The Tent Dwellers

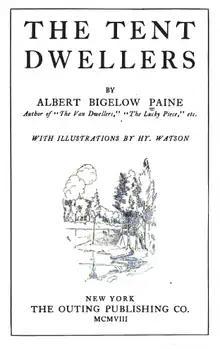
Title page, first edition, 1908

The Tent Dwellers is a book by Albert Bigelow Paine, chronicling his travels through inland Nova Scotia on a trout fishing trip with Dr. Edward "Eddie" Breck, and with guides Charles "the Strong" (Charlie Charlton of Milford, NS) and Del "the Stout" (Del Thomas of Milford, NS), one June in the early 1900s.